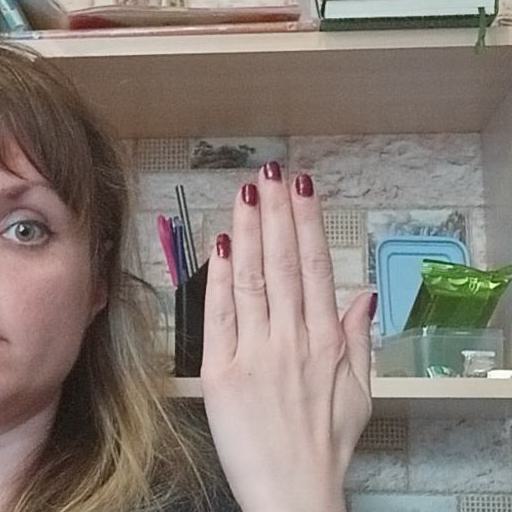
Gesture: stop_inverted